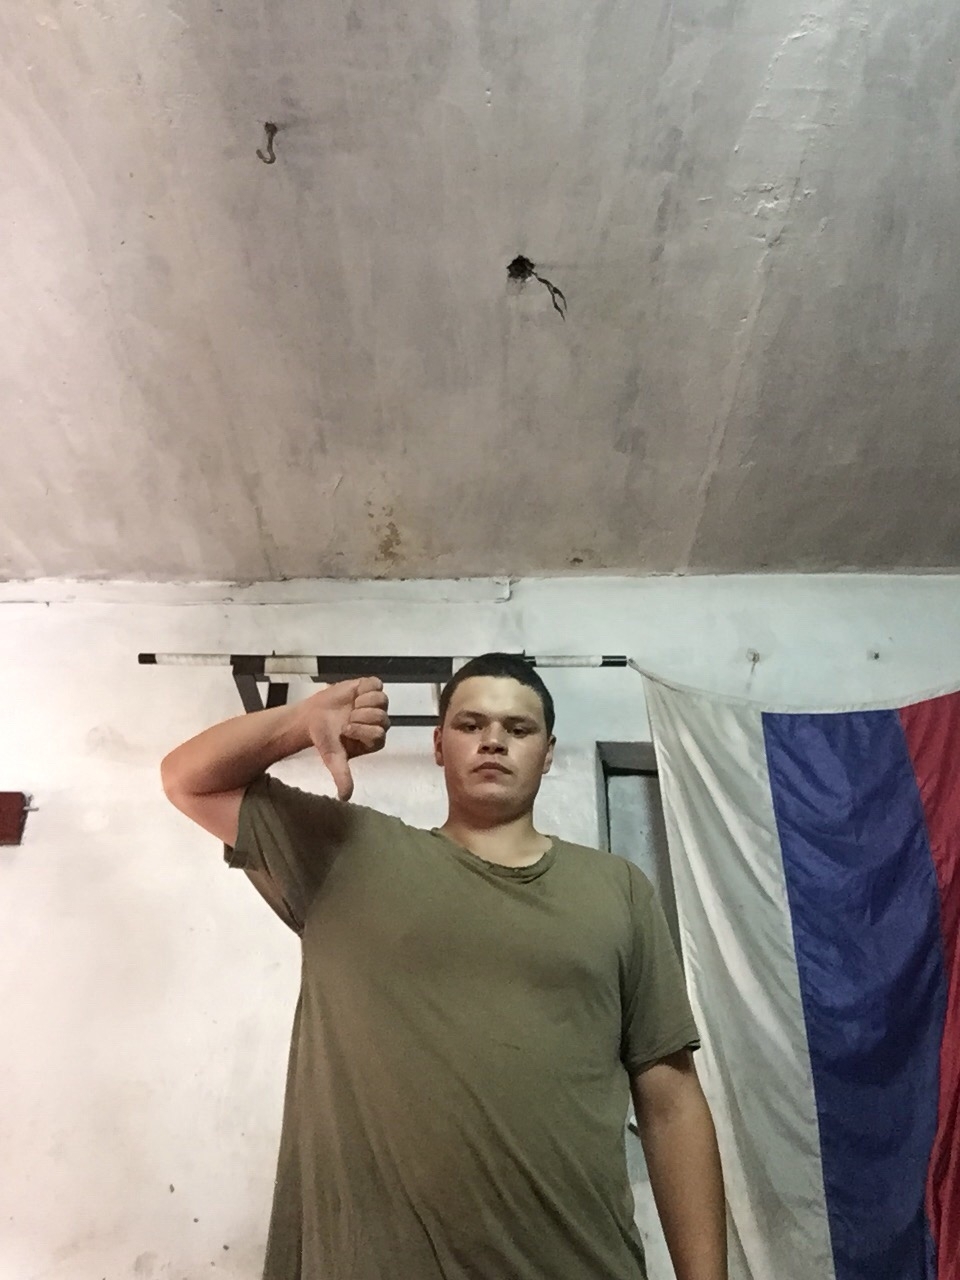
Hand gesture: dislike